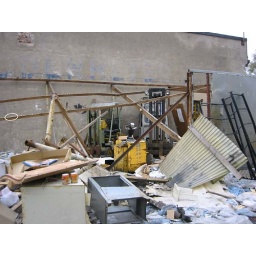
Forklift trucks left behind before the roof caved in